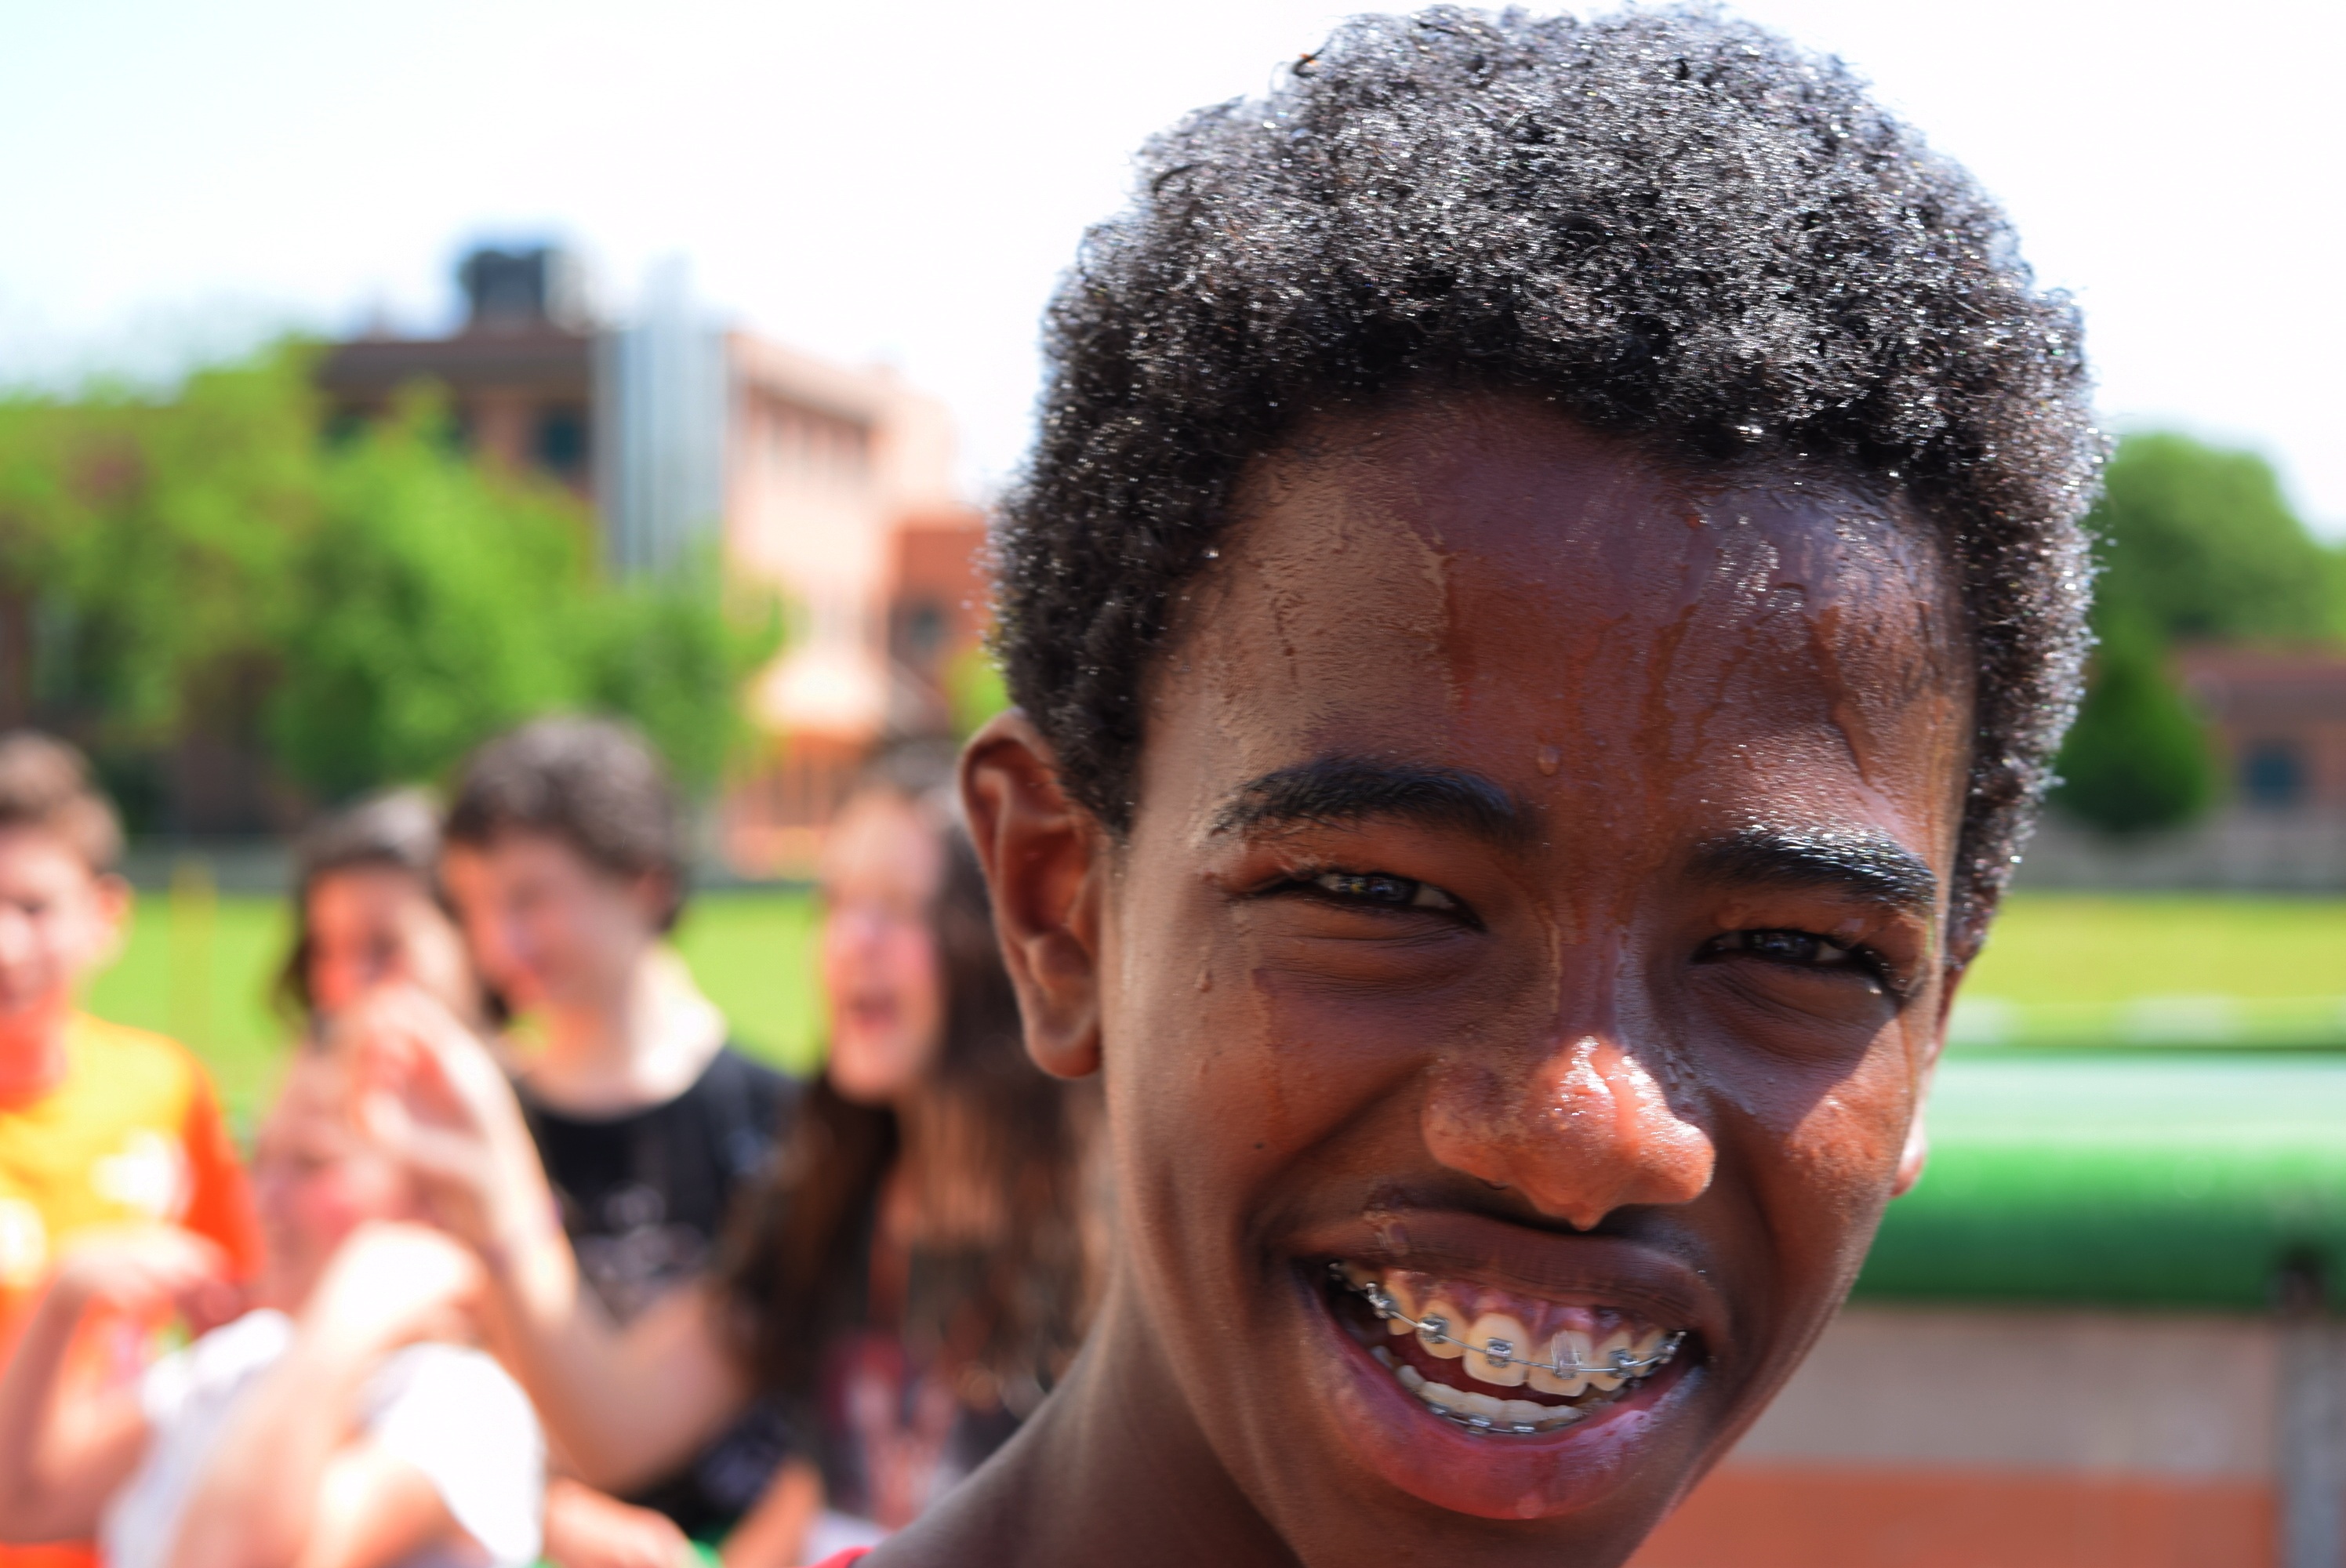
person, people, hair, guy, portrait, color, child, facial expression, hairstyle, smile, laugh, school, teeth, nero, device teeth